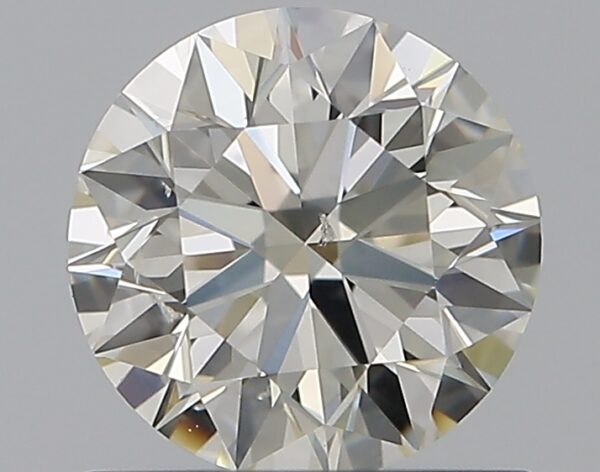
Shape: round
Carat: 0.72
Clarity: SI1
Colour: K
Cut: EX
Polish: EX
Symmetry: EX
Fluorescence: M
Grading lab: GIA
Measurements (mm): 5.7 x 5.73 x 3.55